Manhattan Transfer (novel)

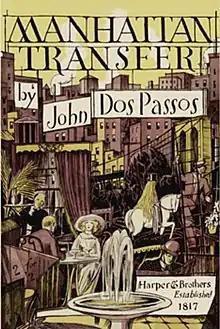
First edition cover

Manhattan Transfer is an American novel by John Dos Passos published in 1925. It focuses on the development of urban life in New York City from the Gilded Age to the Jazz Age as told through a series of overlapping individual stories.